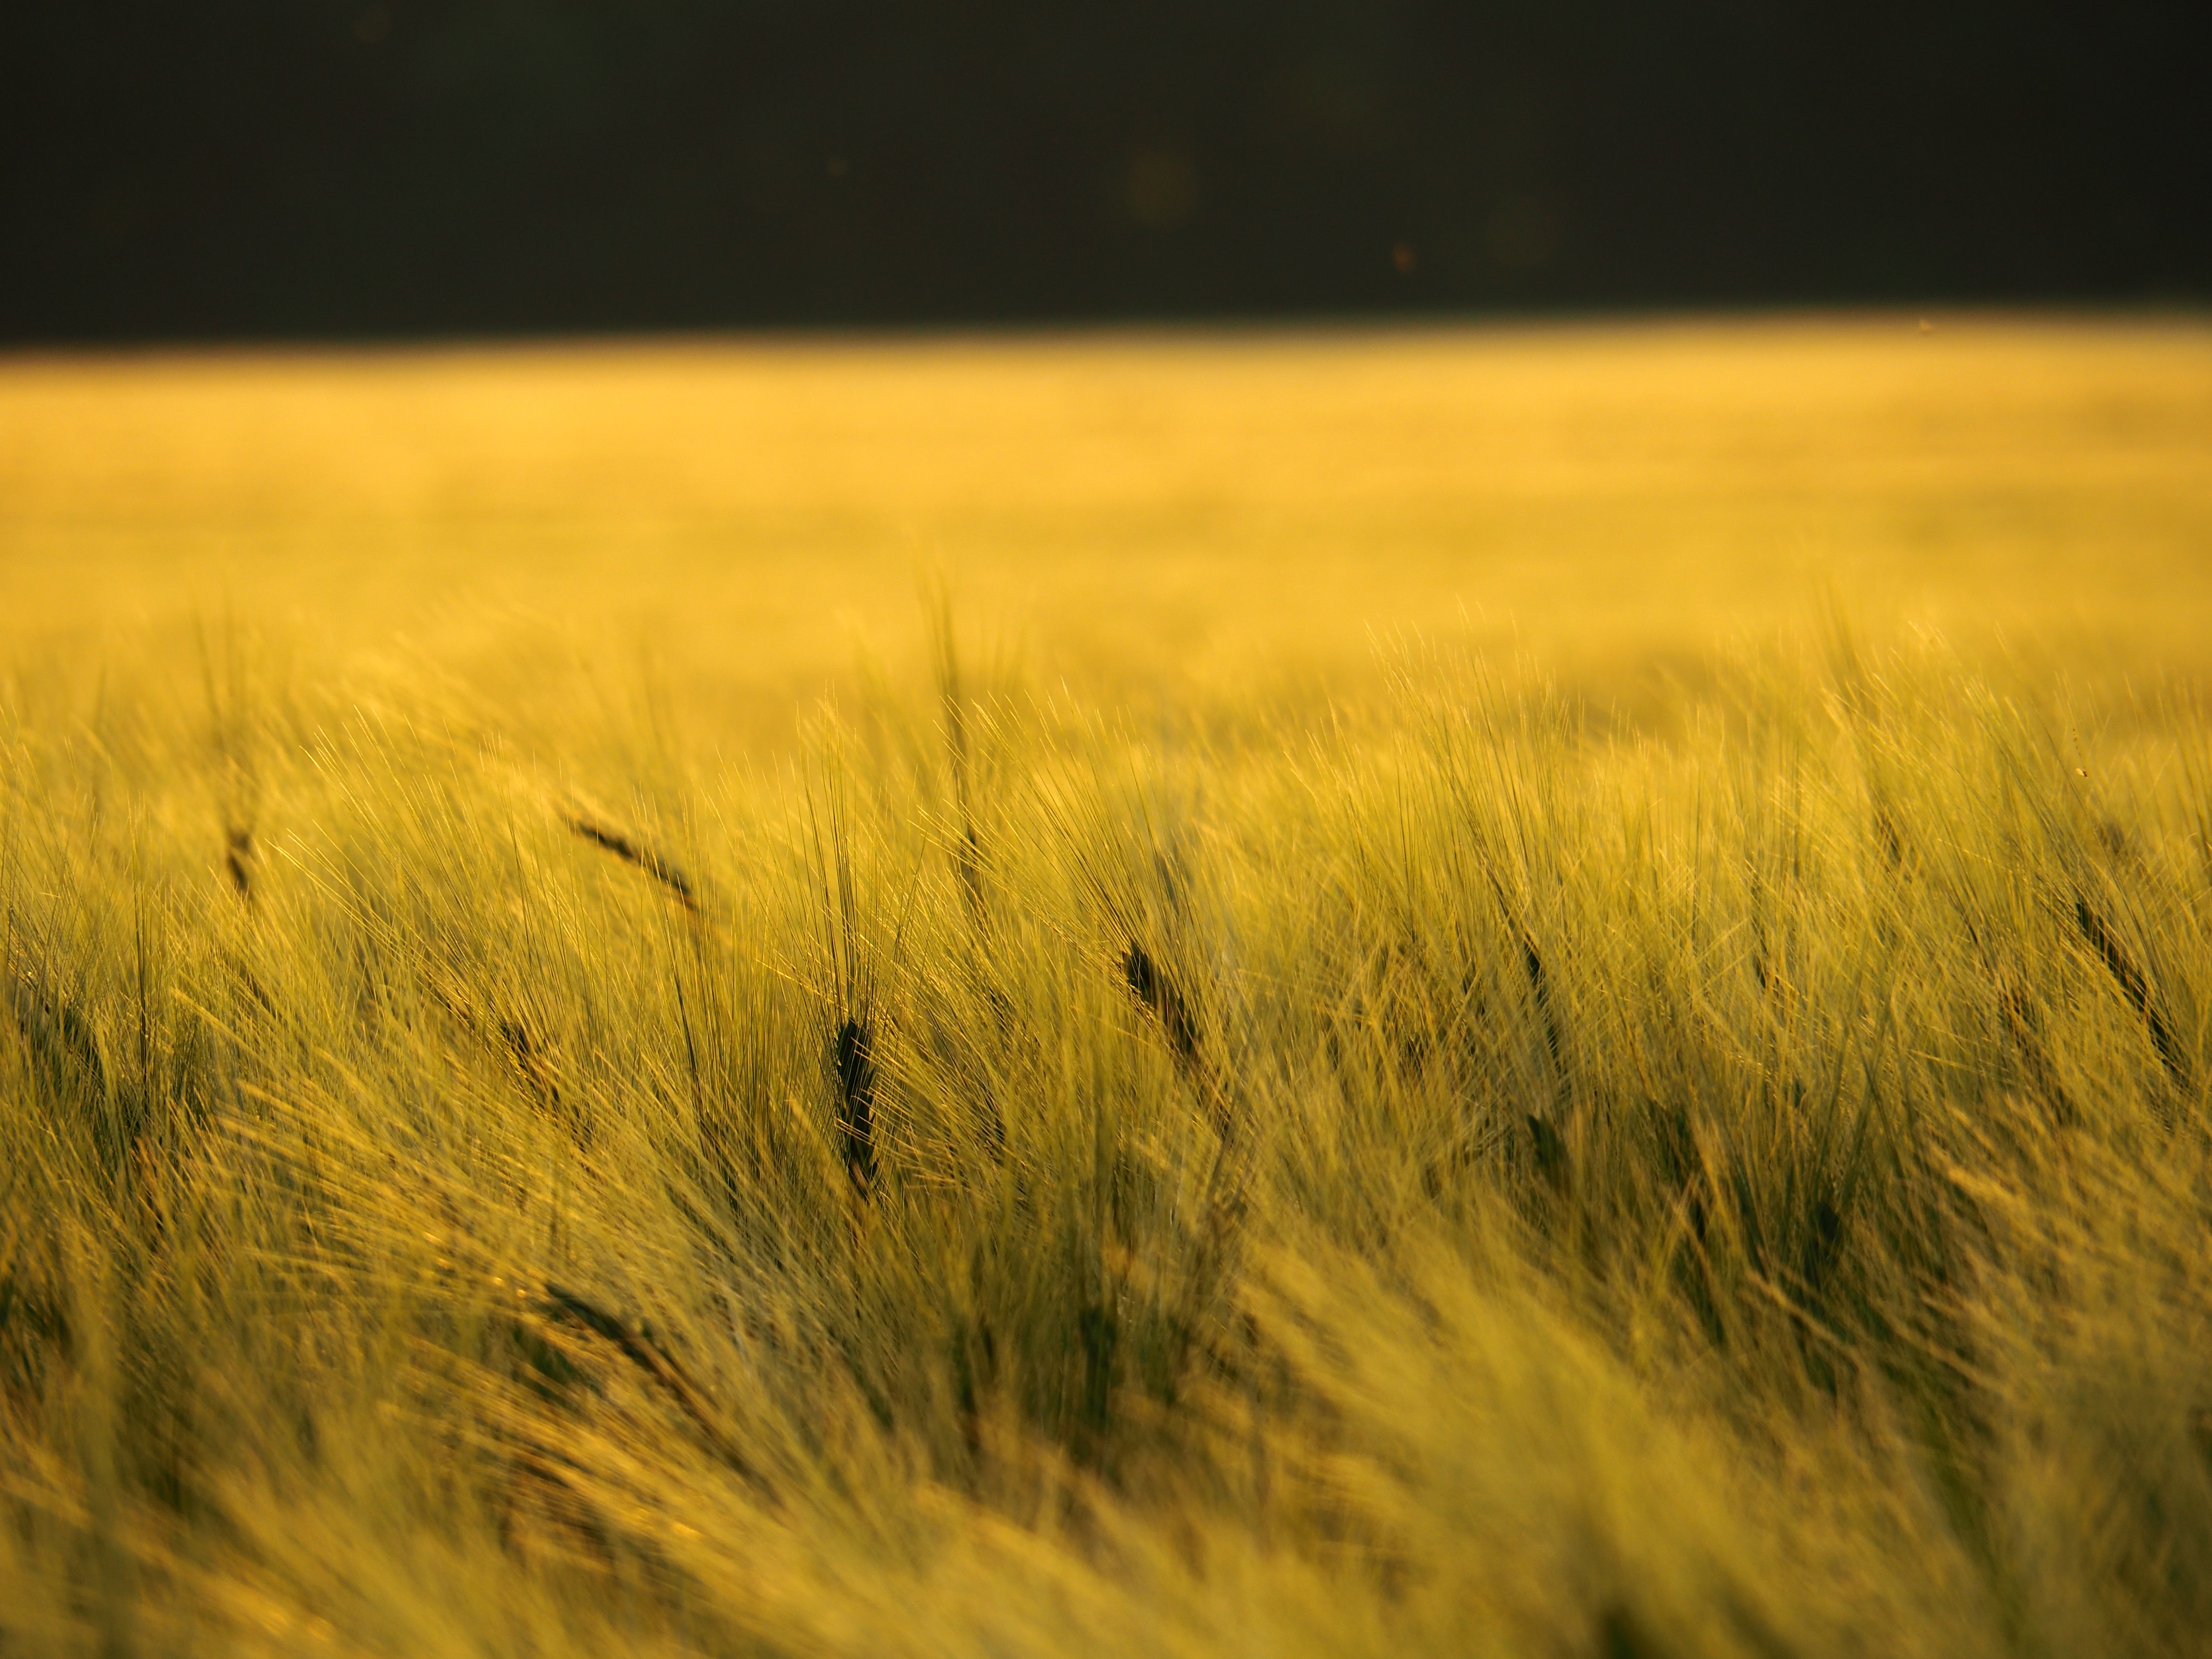
sky, habitat, nature, grass, green, field, grassland, plant, natural environment, horizon, yellow, grass family, prairie, close up, food, morning, sunlight, cloud, sunset, land plant, plain, macro photography, leaf, wheat, agriculture, rural area, meadow, crop, flowering plant, flower